(Im)Patient

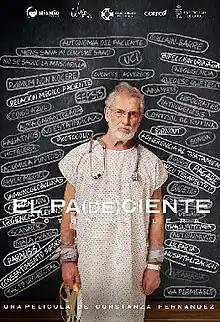
Theatrical release poster

(Im)Patient (Spanish: El pa(de)ciente) is a 2021 Chilean drama film written and directed by Constanza Fernández Bertrand. It is based on the book "El pa(de)ciente: La medicina cuestionada" by Miguel Kottow. Starring Héctor Noguera accompanied by Amparo Noguera, Naldy Hernández, Emilia Noguera, Diego Casanueva, Daniel Muñoz, Paola Giannini and Gabriela Aguilera.